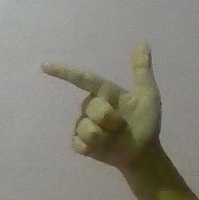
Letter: yaa